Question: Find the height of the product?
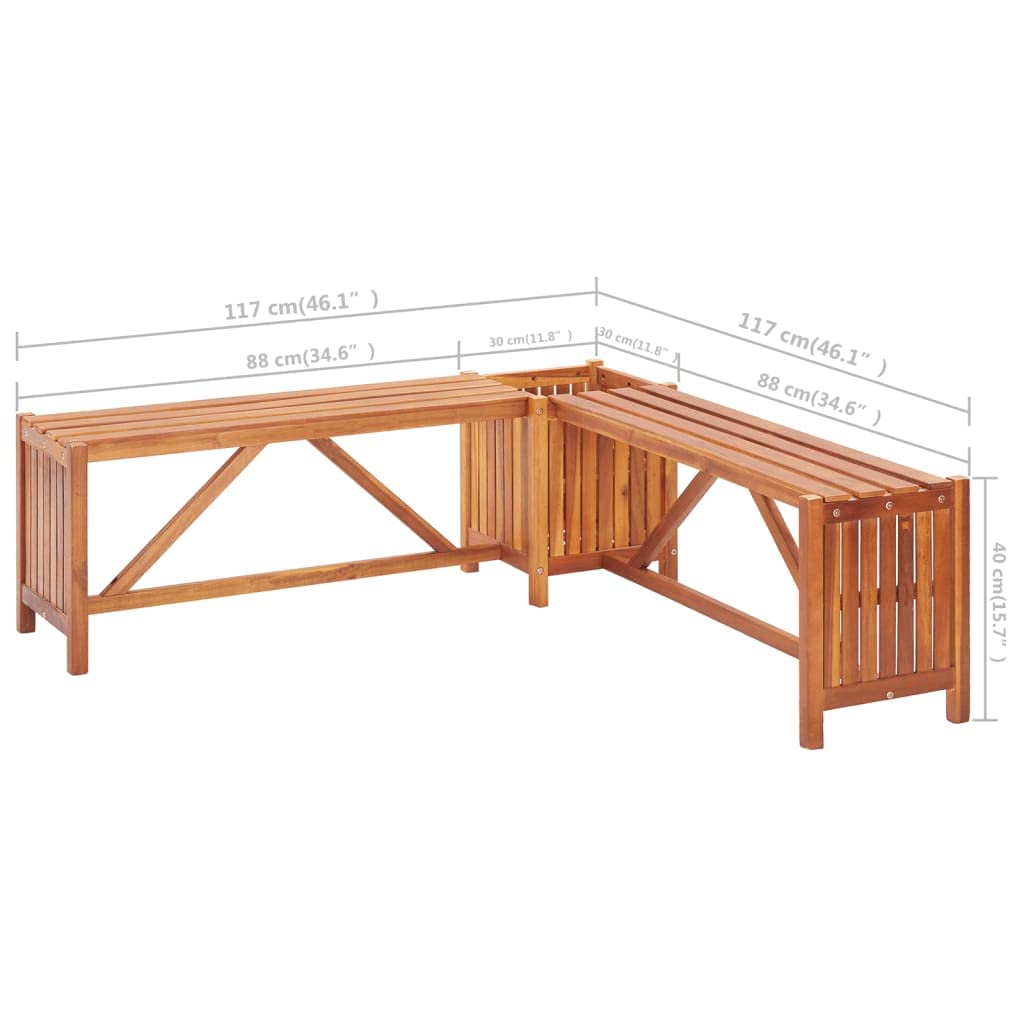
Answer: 15.7 inch